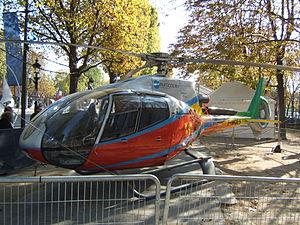
Présenté à Paris en octobre 2008.
L'Airbus Helicopters H130 est un hélicoptère léger civil et parapublic conçu et réalisé en France. Bien que doté d'un rotor anticouple type fenestron il fait partie de la famille des Aérospatiale AS350 Écureuil. Depuis le changement de dénomination sociale d'Airbus Helicopters, les EC130 sont désignés H130.